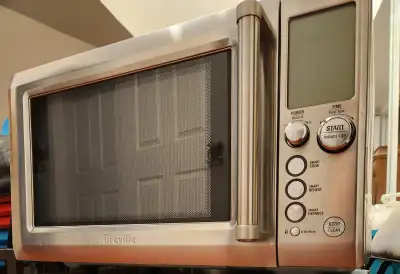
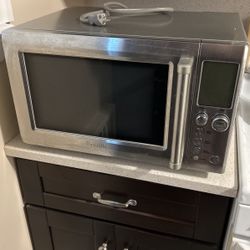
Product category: misc
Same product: yes